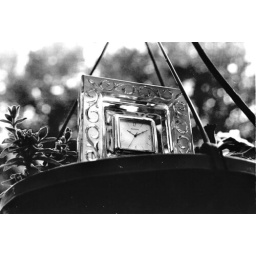
clock in plant